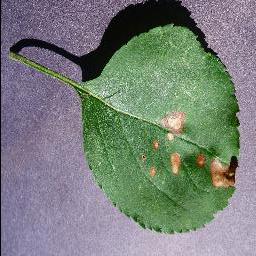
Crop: apple
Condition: black_rot